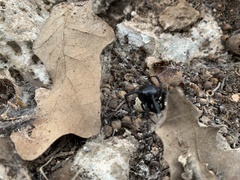
Species: Lactrodectus_hesperus